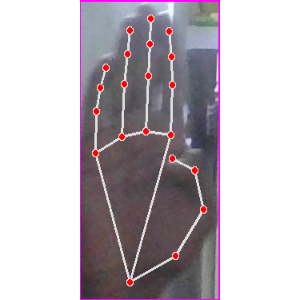
अक्षर: झ